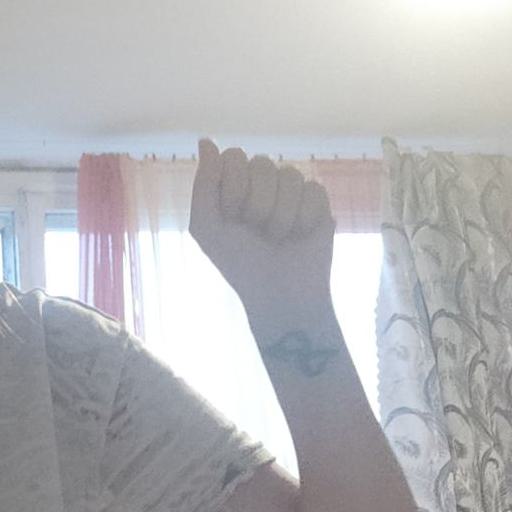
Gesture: fist